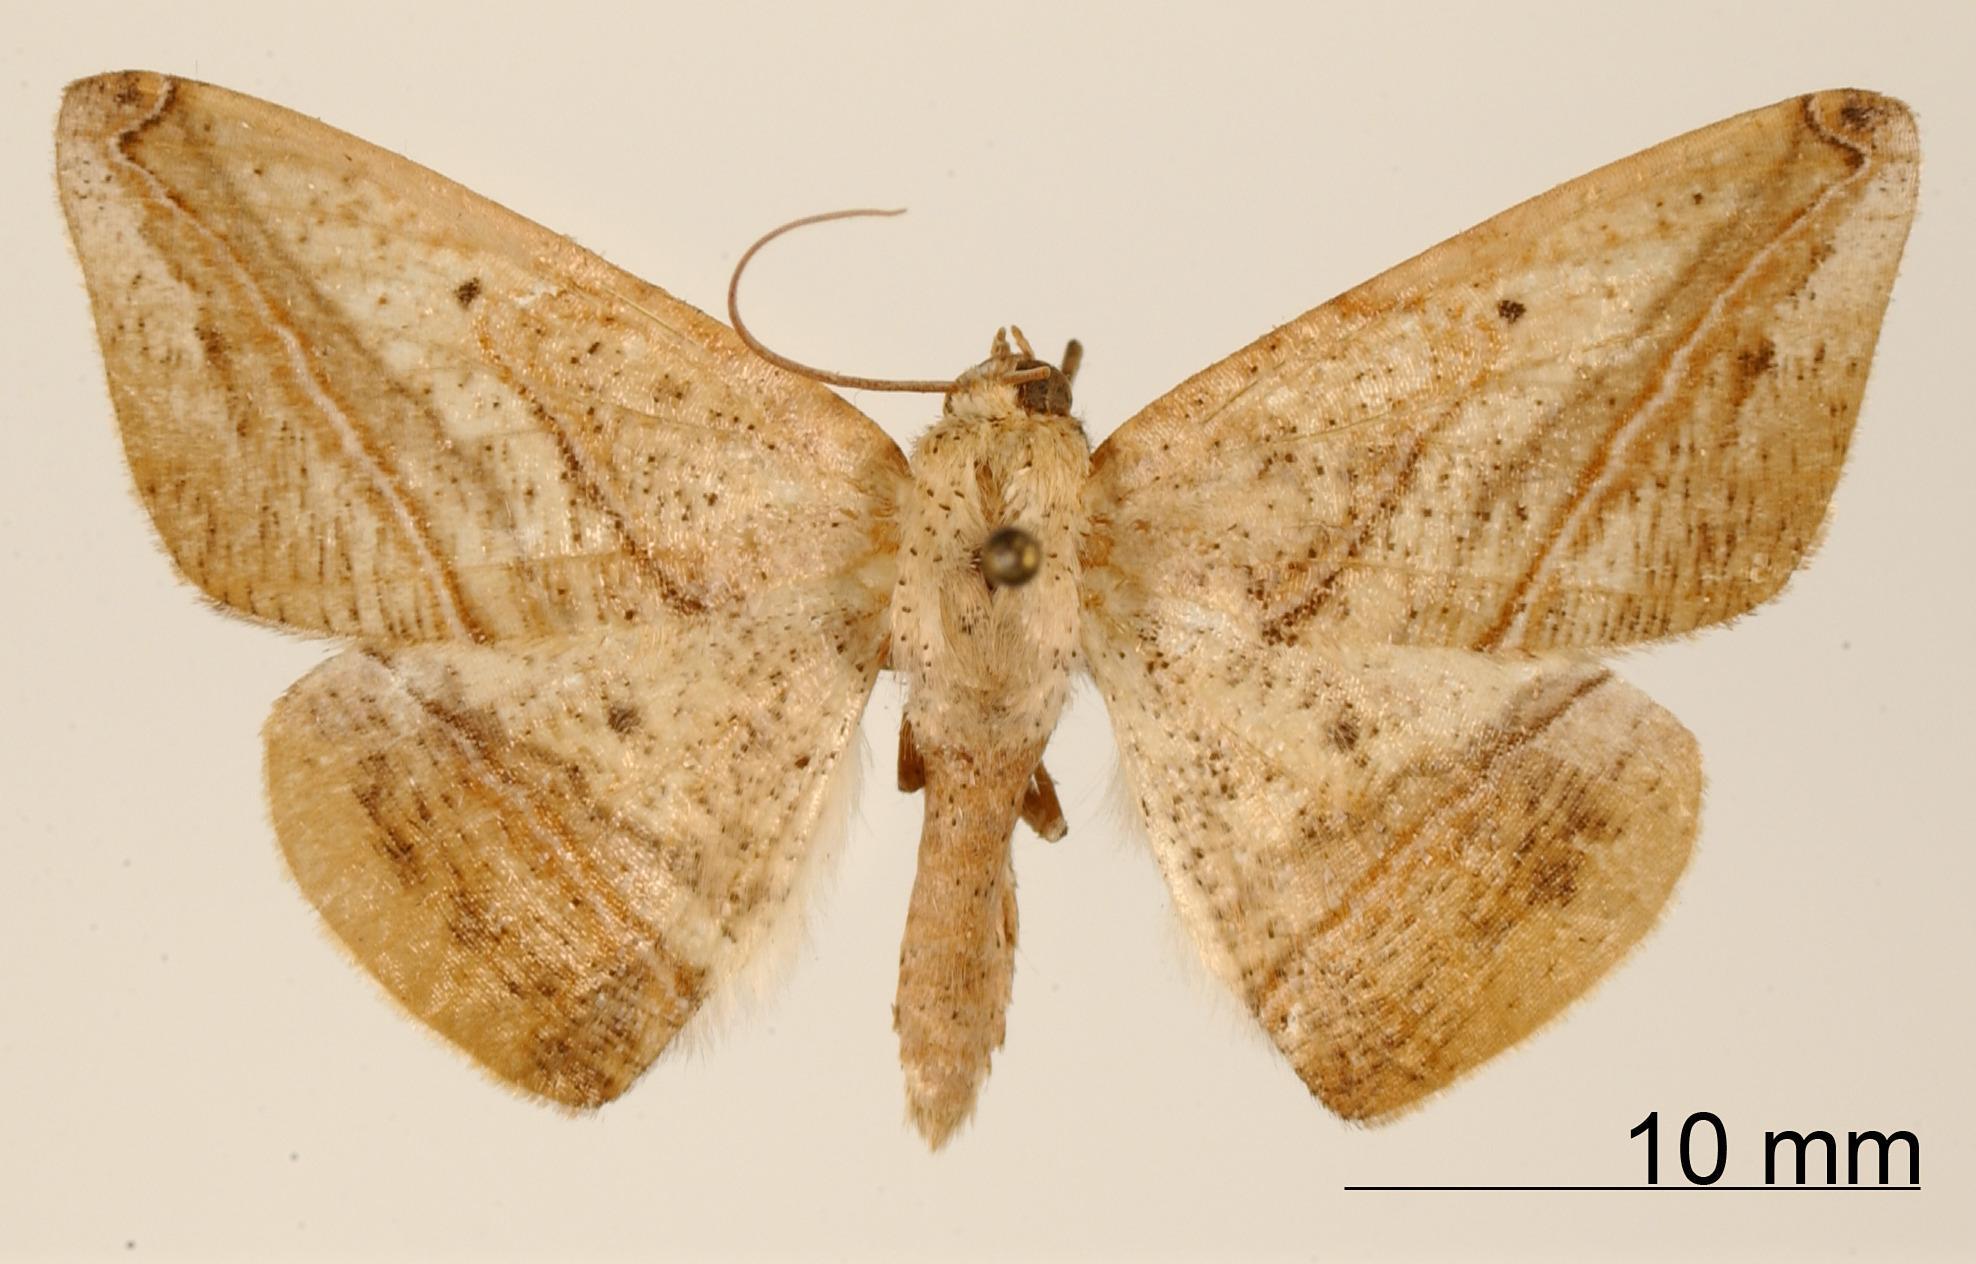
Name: Oxydia schematica
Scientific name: Oxydia schematica Dyar, 1910
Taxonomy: Animalia, Arthropoda, Insecta, Lepidoptera, Geometridae, Ennominae
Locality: Orizaba, Mexico, Mexico